Chillington Wharf

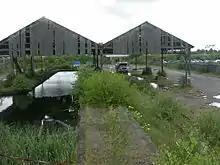
Rail/canal interchange off Bilston Road; Wolverhampton. One basin remains and railway tracks can be seen to the right. Built 1902, to allow goods to be moved from rail to canal and vice versa; abandoned for many years

Chillington Wharf is a now derelict intermodal cargo interchange to the east of the city of Wolverhampton, England. It was built by the Chillington Iron Company.